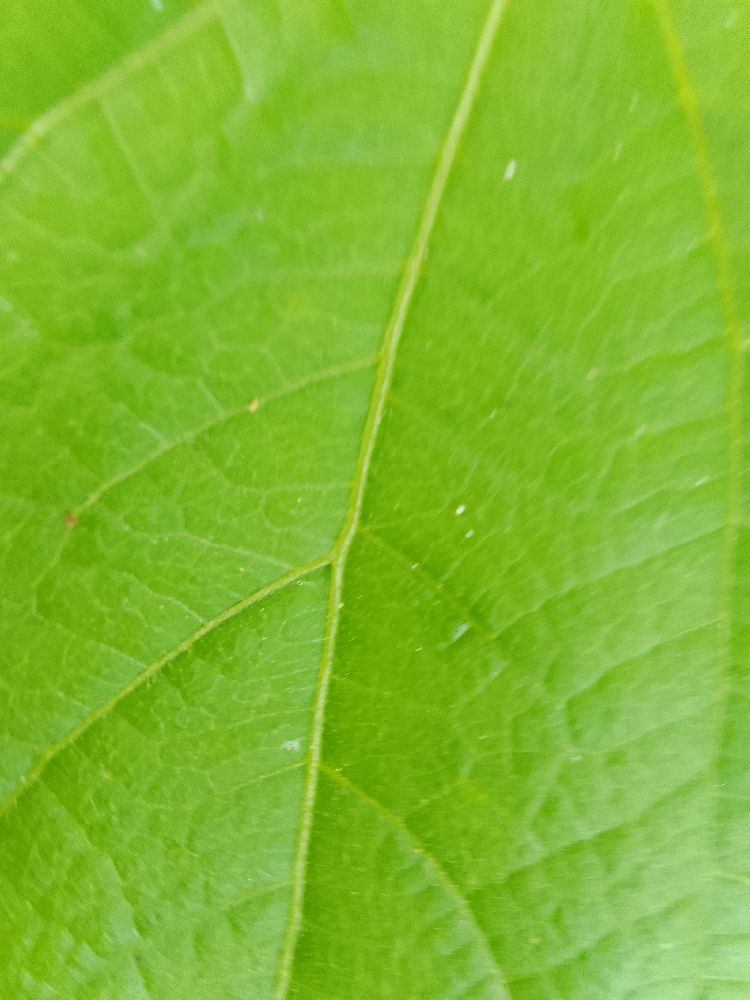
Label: healthy